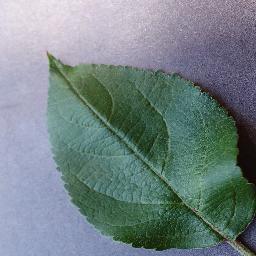
Label: Apple___healthy